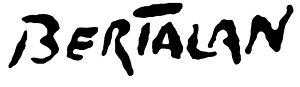
Albert Bertalan, né le 21 septembre 1899 à Jászberény et mort le 29 décembre 1957 à Paris, est un peintre hongrois et français.